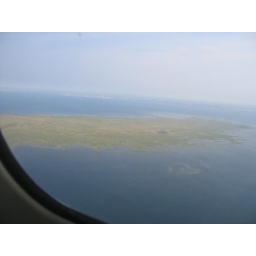
An island near the airport and the bridge in Denmark, with little houses on it.